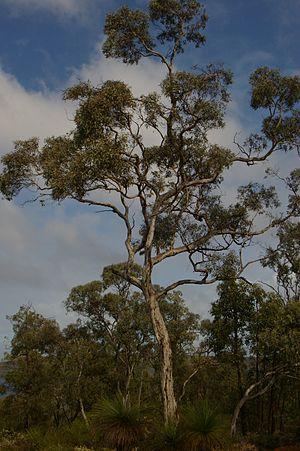
Eucalyptus wandoo est une espèce d'eucalyptus, famille des Myrtaceae, endémique du sud-ouest de l'Australie-Occidentale.
Wandoo est un nom vernaculaire ambigu désignant en français certaines plantes du genre Eucalyptus.